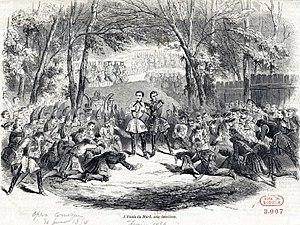
Acte II de L'Etoile du Nord de Meyerbeer (estampe)
L'Étoile du Nord est un opéra-comique en trois actes de Giacomo Meyerbeer, sur un livret d'Eugène Scribe. Créée le 16 février 1854 à l'Opéra-Comique de Paris sous la direction de Théophile Tilmant, l'œuvre est une refonte du singspiel Ein Feldlager in Schlesien que Meyerbeer avait composé en 1844 pour l’inauguration du Théâtre royal de Berlin. Le succès remporté à la création est considérable et la 100ème représentation est donnée seulement un an plus tard. A l’instar des autres ouvrages lyriques du compositeur, L'Étoile du Nord sombrera néanmoins dans l’oubli et, des six opéras composés pour Paris, c’est sans doute celui qui est le moins représenté désormais.